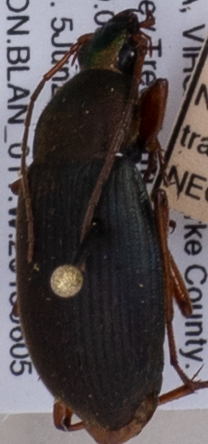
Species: Chlaenius aestivus
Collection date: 2018-06-05
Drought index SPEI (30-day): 2.09
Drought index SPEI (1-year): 0.748
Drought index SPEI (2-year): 0.9